Slava Medvedenko

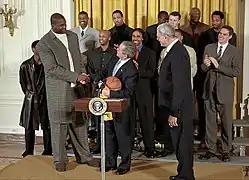
Medvedenko standing two rows behind coach Phil Jackson at a White House ceremony following the Lakers' 2001 NBA Finals victory.

In the 2003–04 season, Medvedenko averaged career highs of 8.3 points and five rebounds. His contributions slipped in the playoffs, averaging only four points and 2.5 rebounds, but the Lakers liked his toughness and shooting ability. He was relied on due to injuries to Karl Malone and Horace Grant.